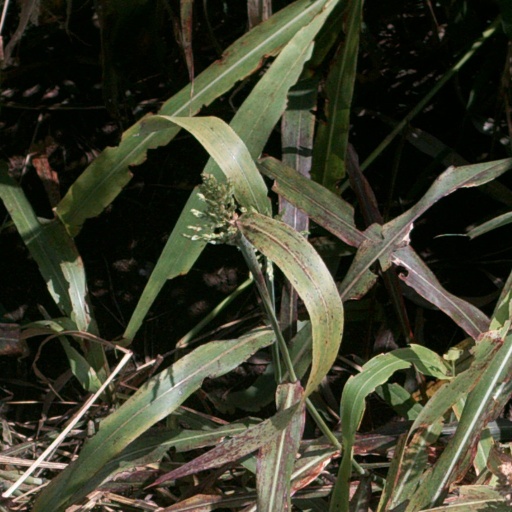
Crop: sorghum